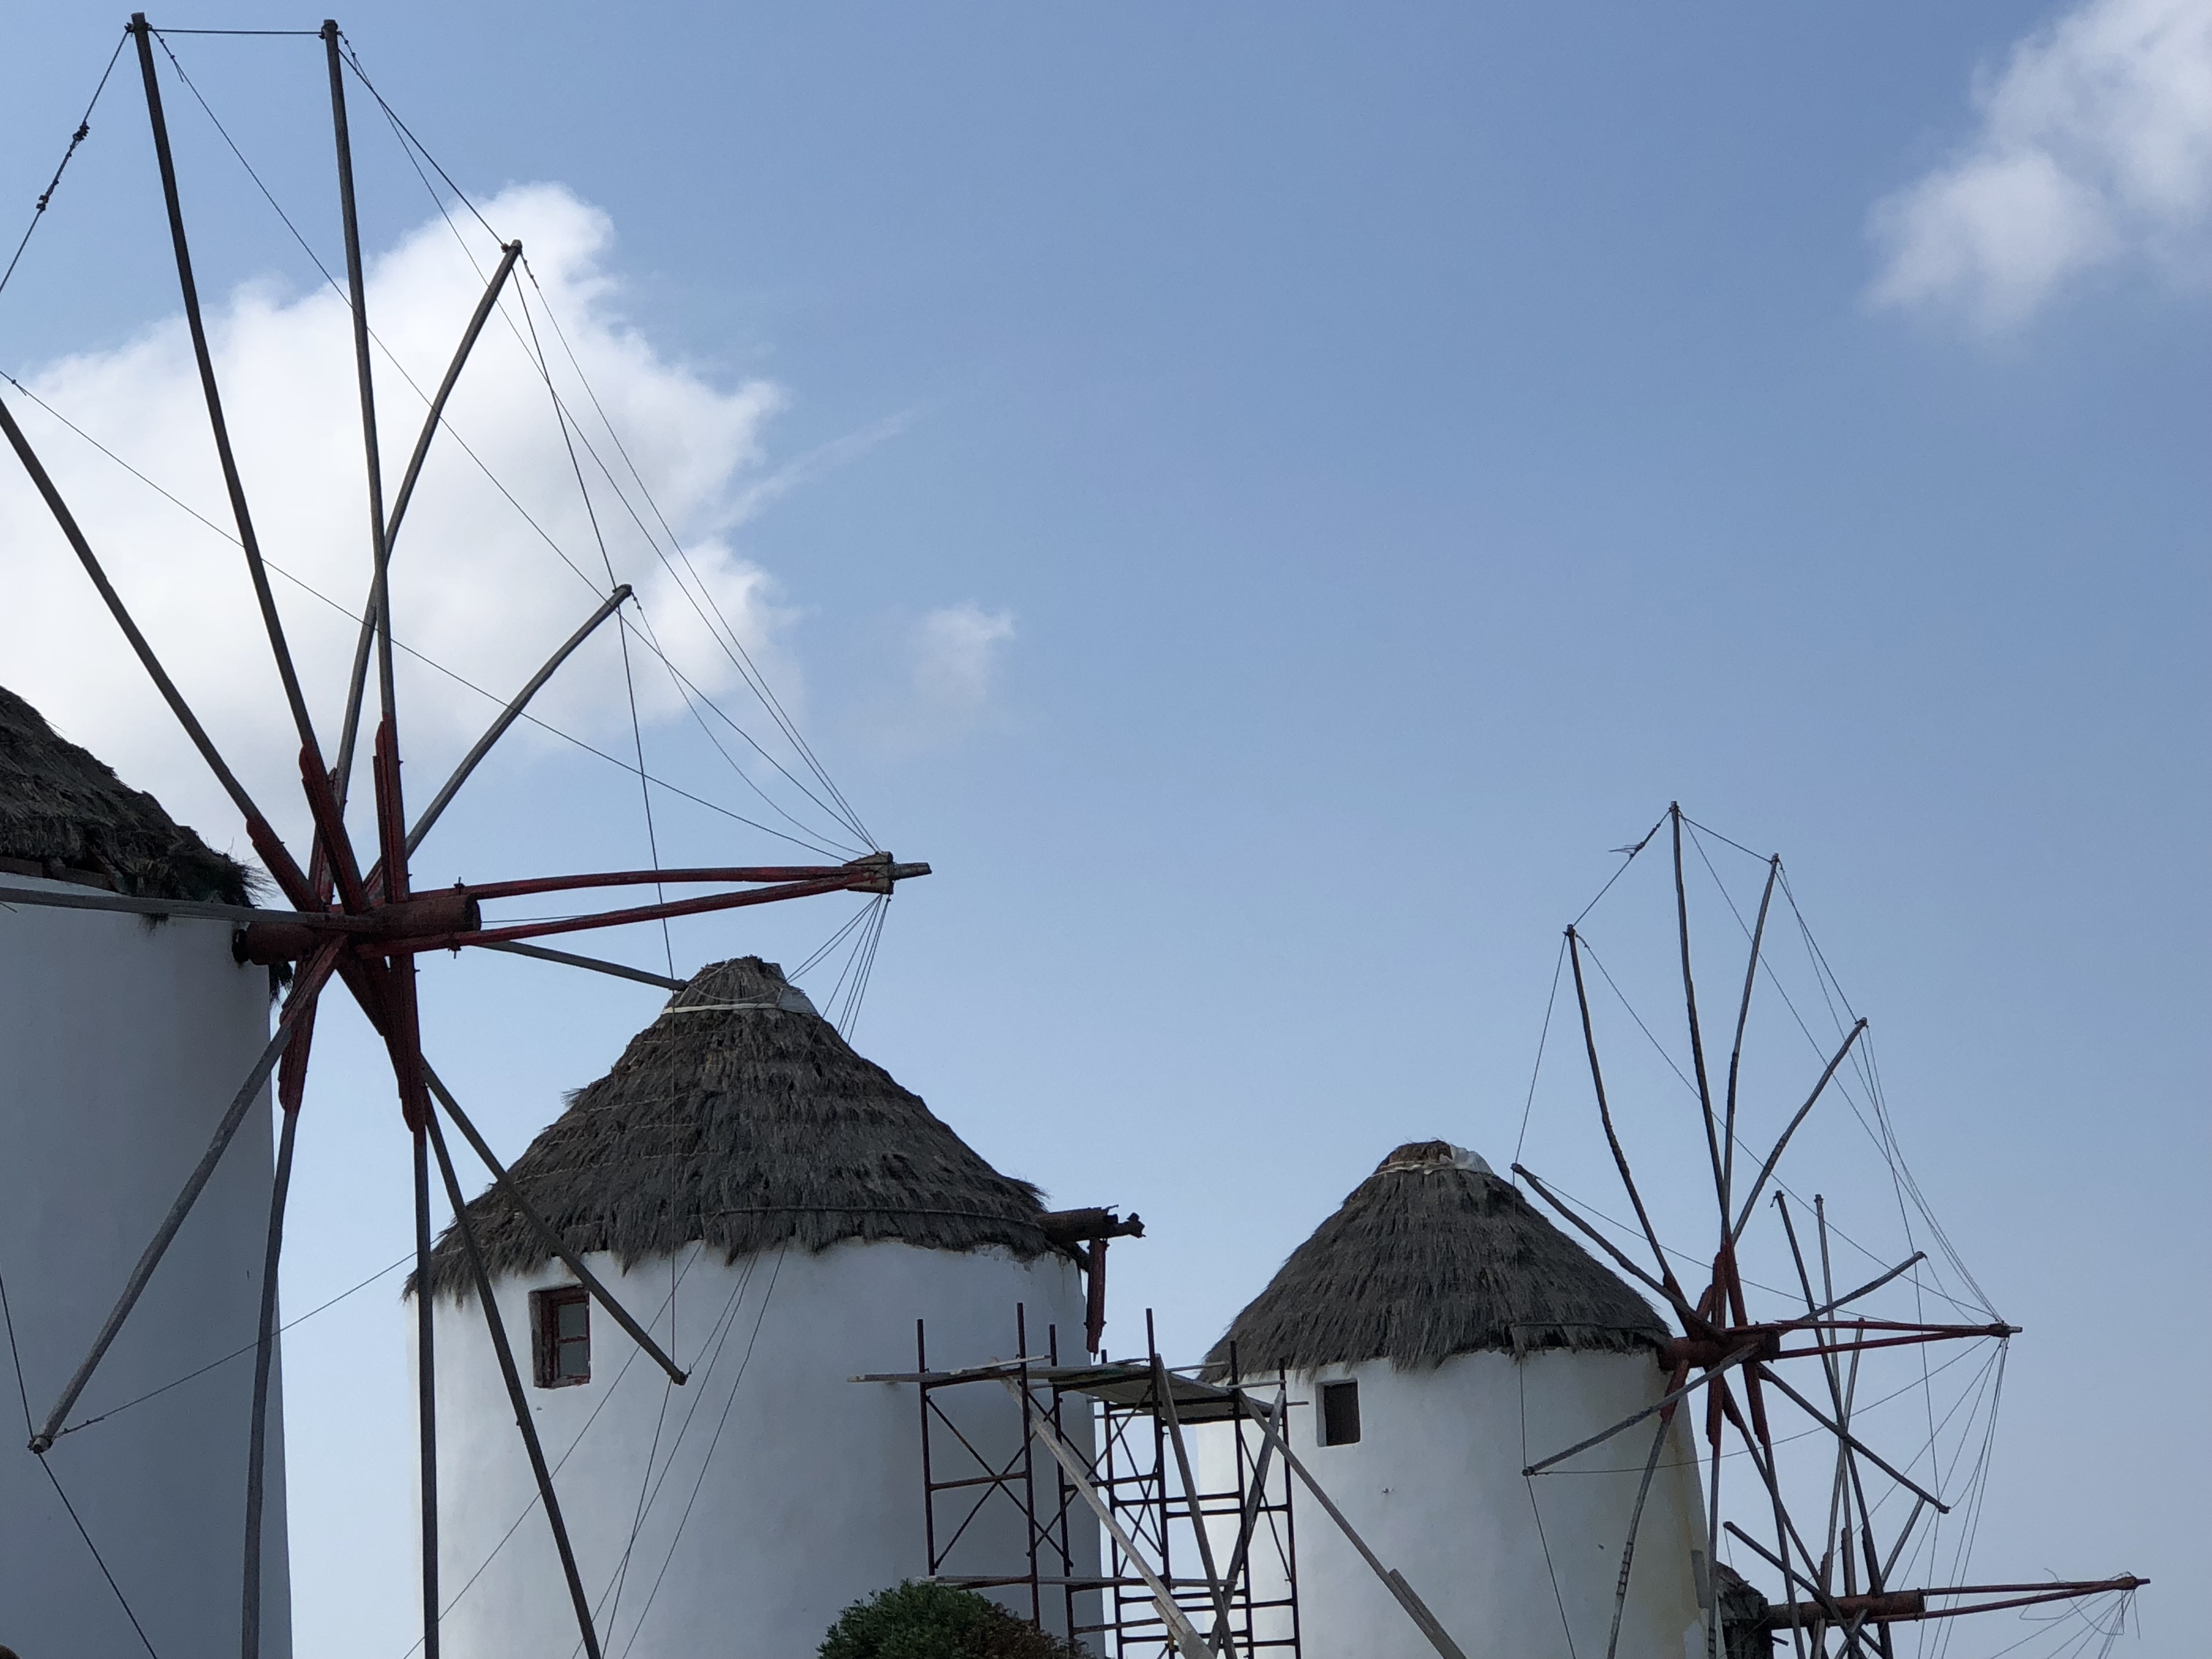
mykonos, greece, windmill, wind turbine, sky, wind, mill, building, wind farm, public utility